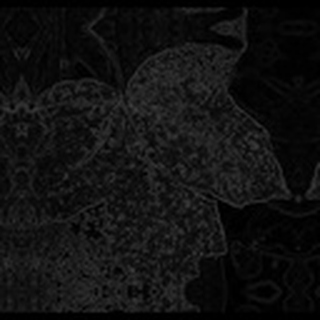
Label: cotton_powdery_mildew